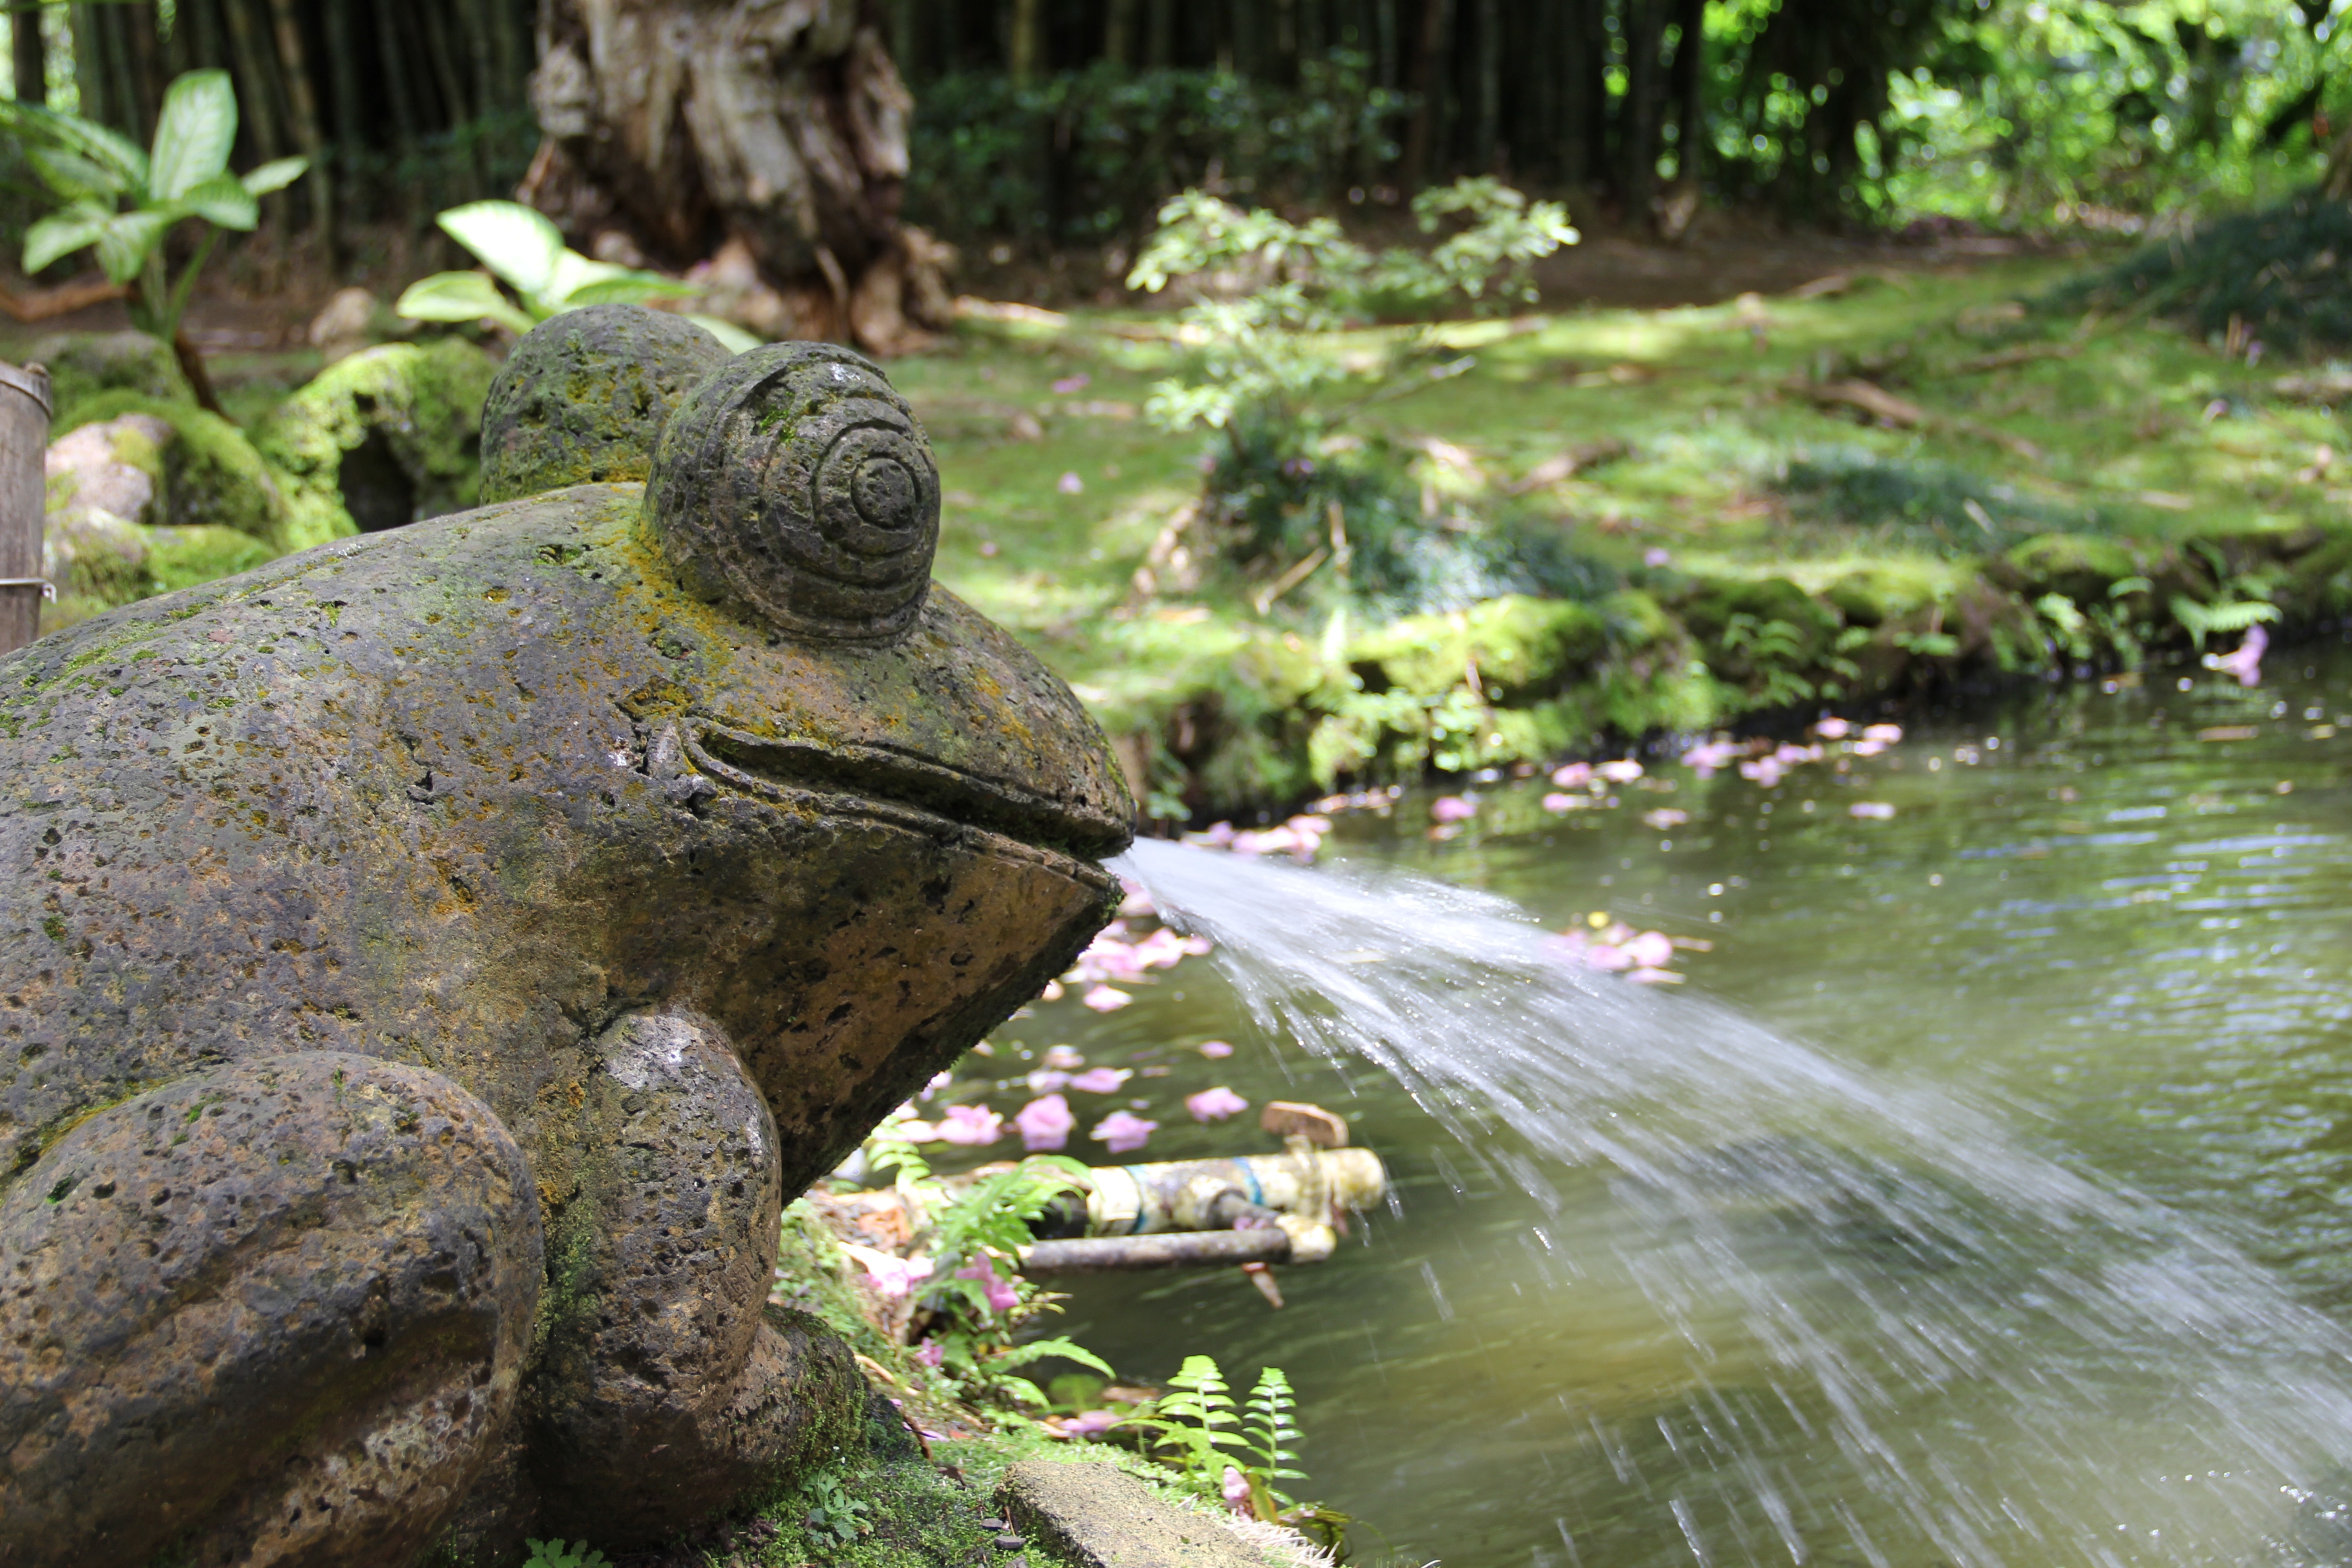
pond, wildlife, statue, zoo, jungle, frog, toad, reptile, fauna, water fountain, crocodile, rainforest, vertebrate, crocodilia